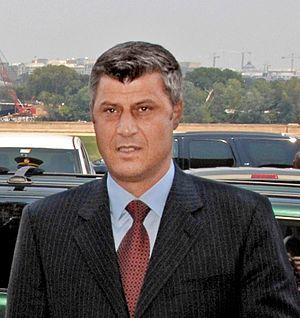
Le Premier ministre du Kosovo est le chef du gouvernement du Kosovo et le principal détenteur du pouvoir exécutif de la république du Kosovo.
Skenderaj est une ville et une municipalité du Kosovo. Elle fait partie du district de /Kosovska Mitrovica. Selon le recensement kosovar de 2011, la ville intra muros compte 6 612 habitants et la commune/municipalité 50 858.
Les élections législatives kosovares de 2010 se sont tenues le 12 décembre 2010 après le vote d'une motion de censure contre le gouvernement. Ce seront les premières élections législatives depuis la déclaration d'indépendance de pays le 17 février 2008, les dernières élections législatives ayant eu lieu en 2007.